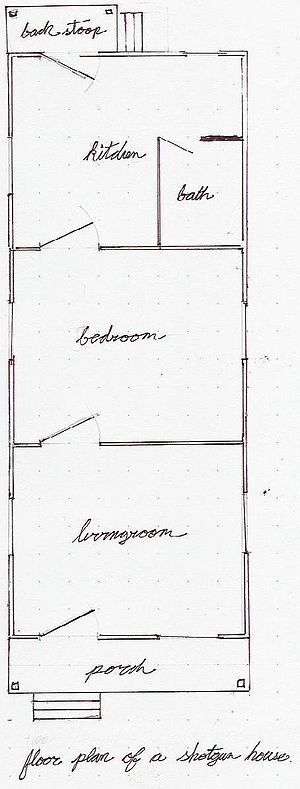
Shotgun House / Karakteristika
Plan af et